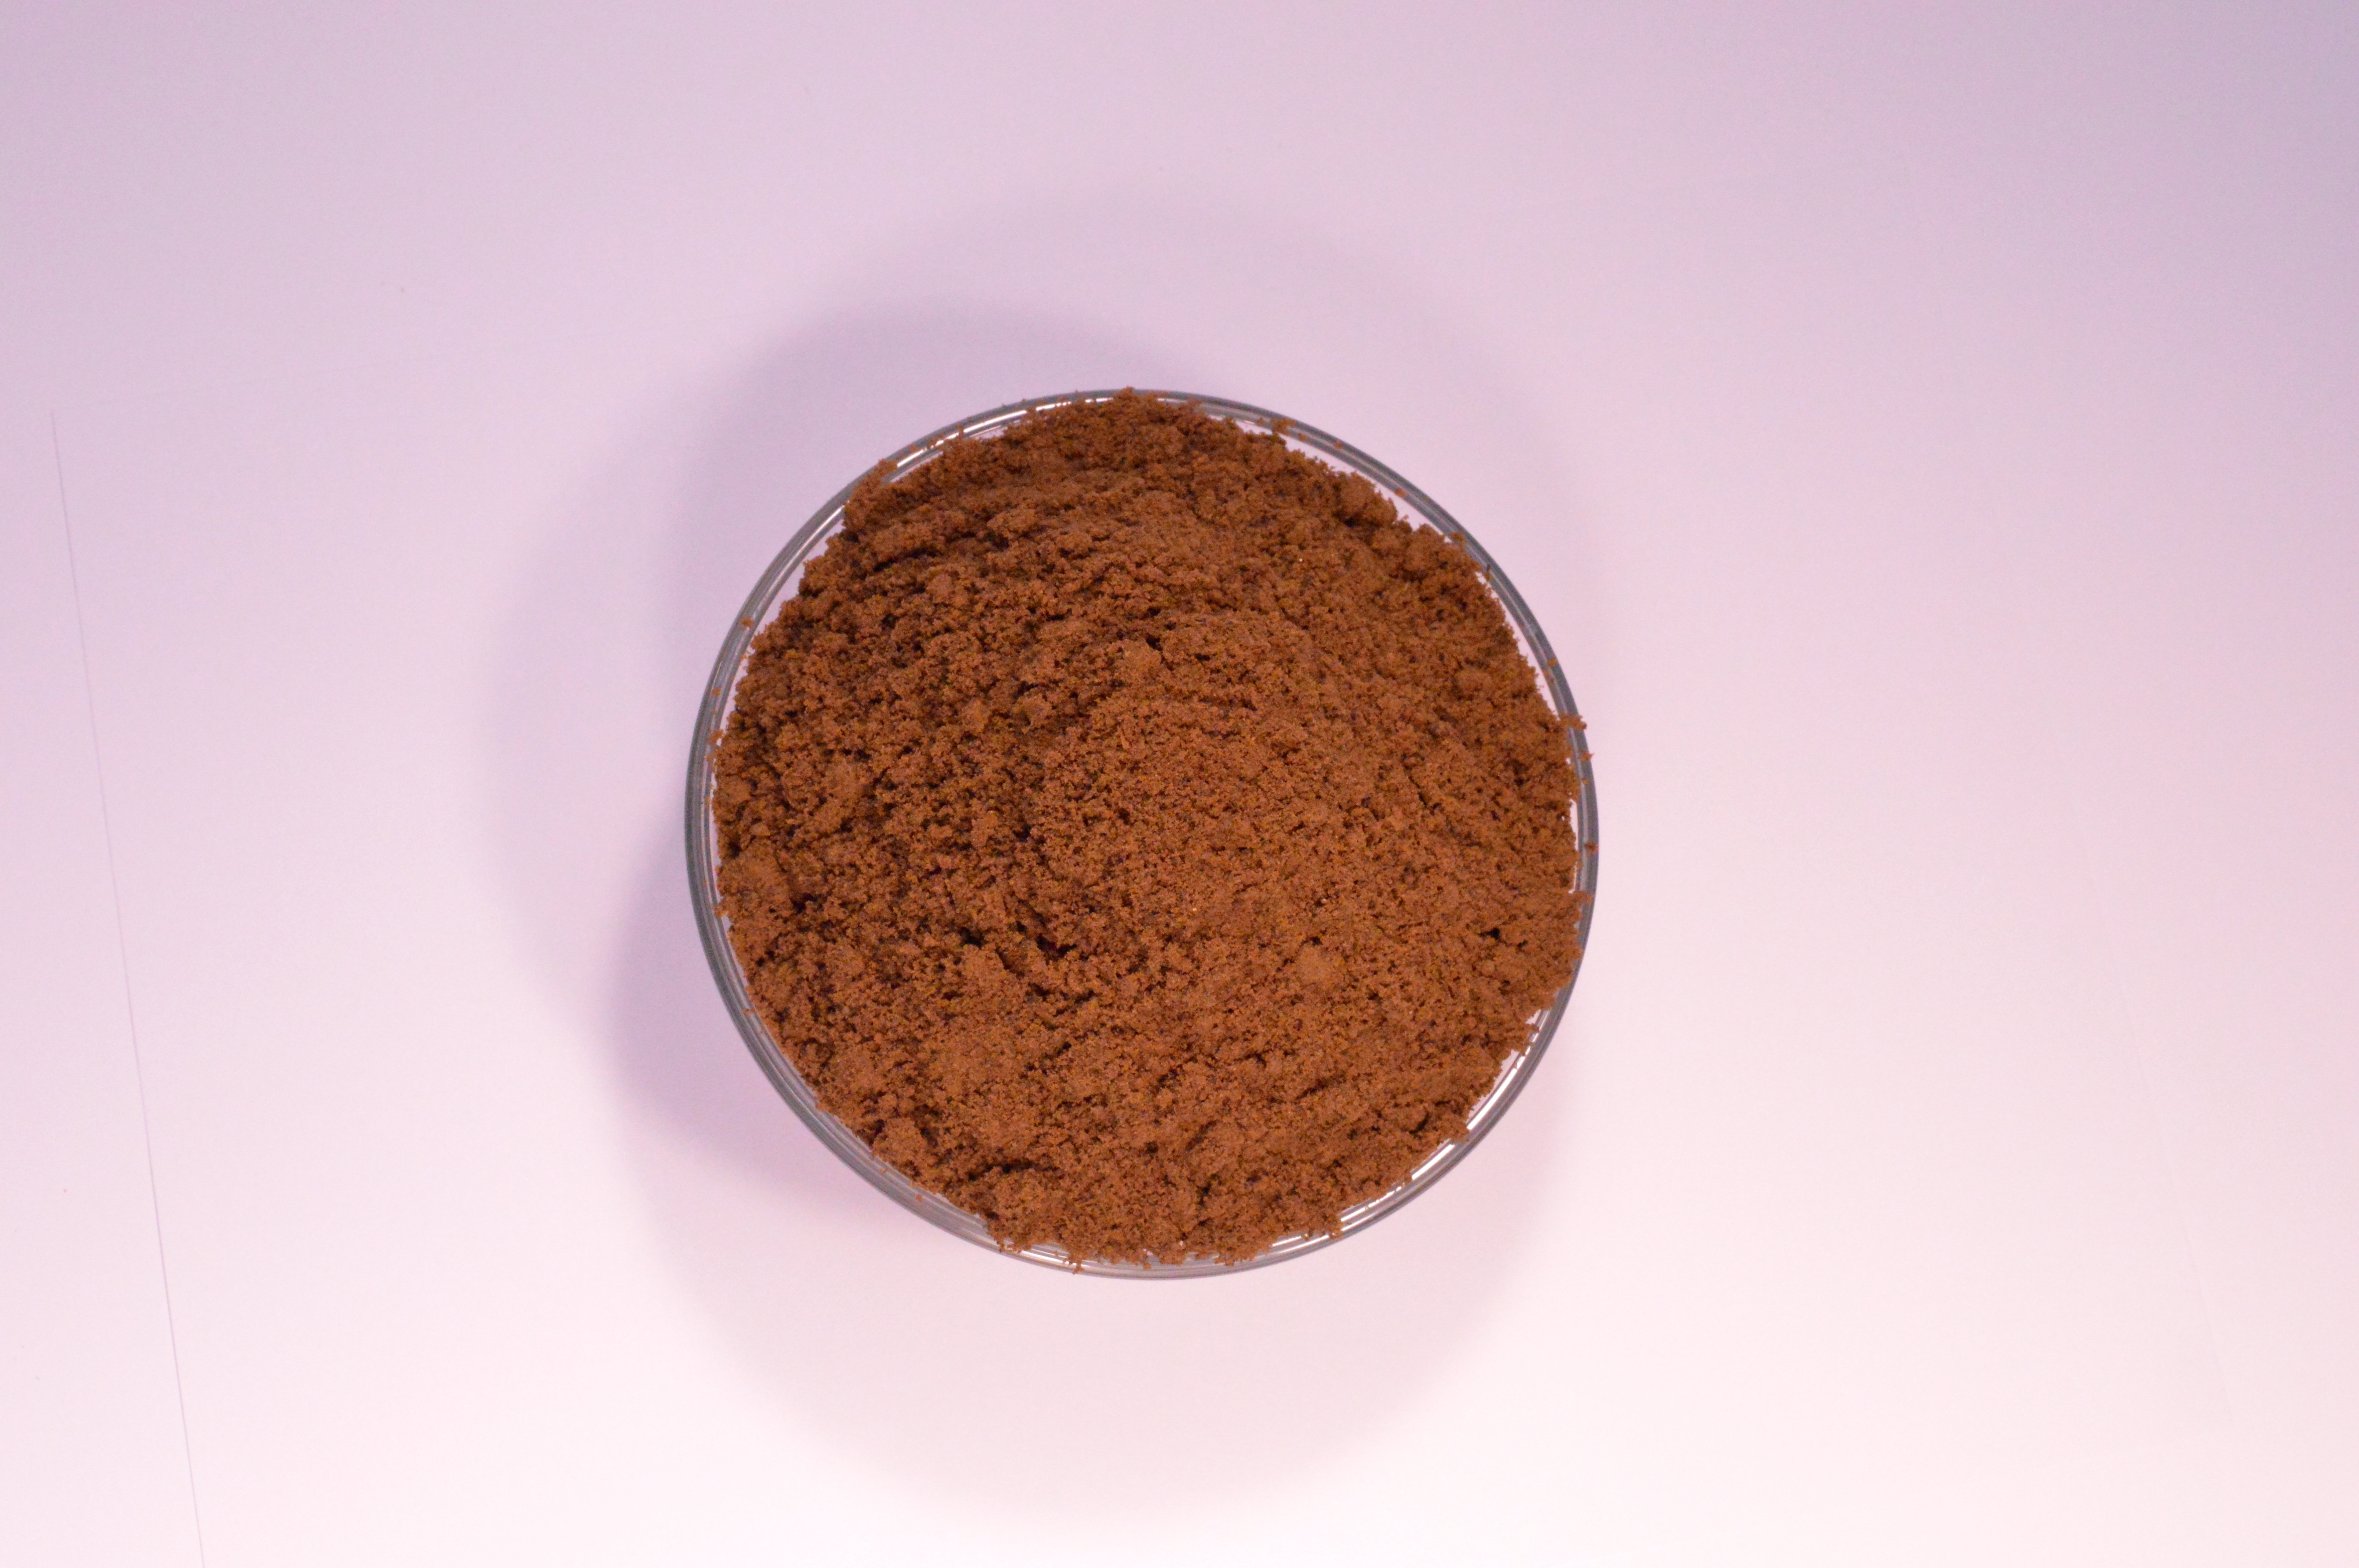
meal, food, produce, plate, powder, eye, organ, flavor, photo shoot, plate full of sand